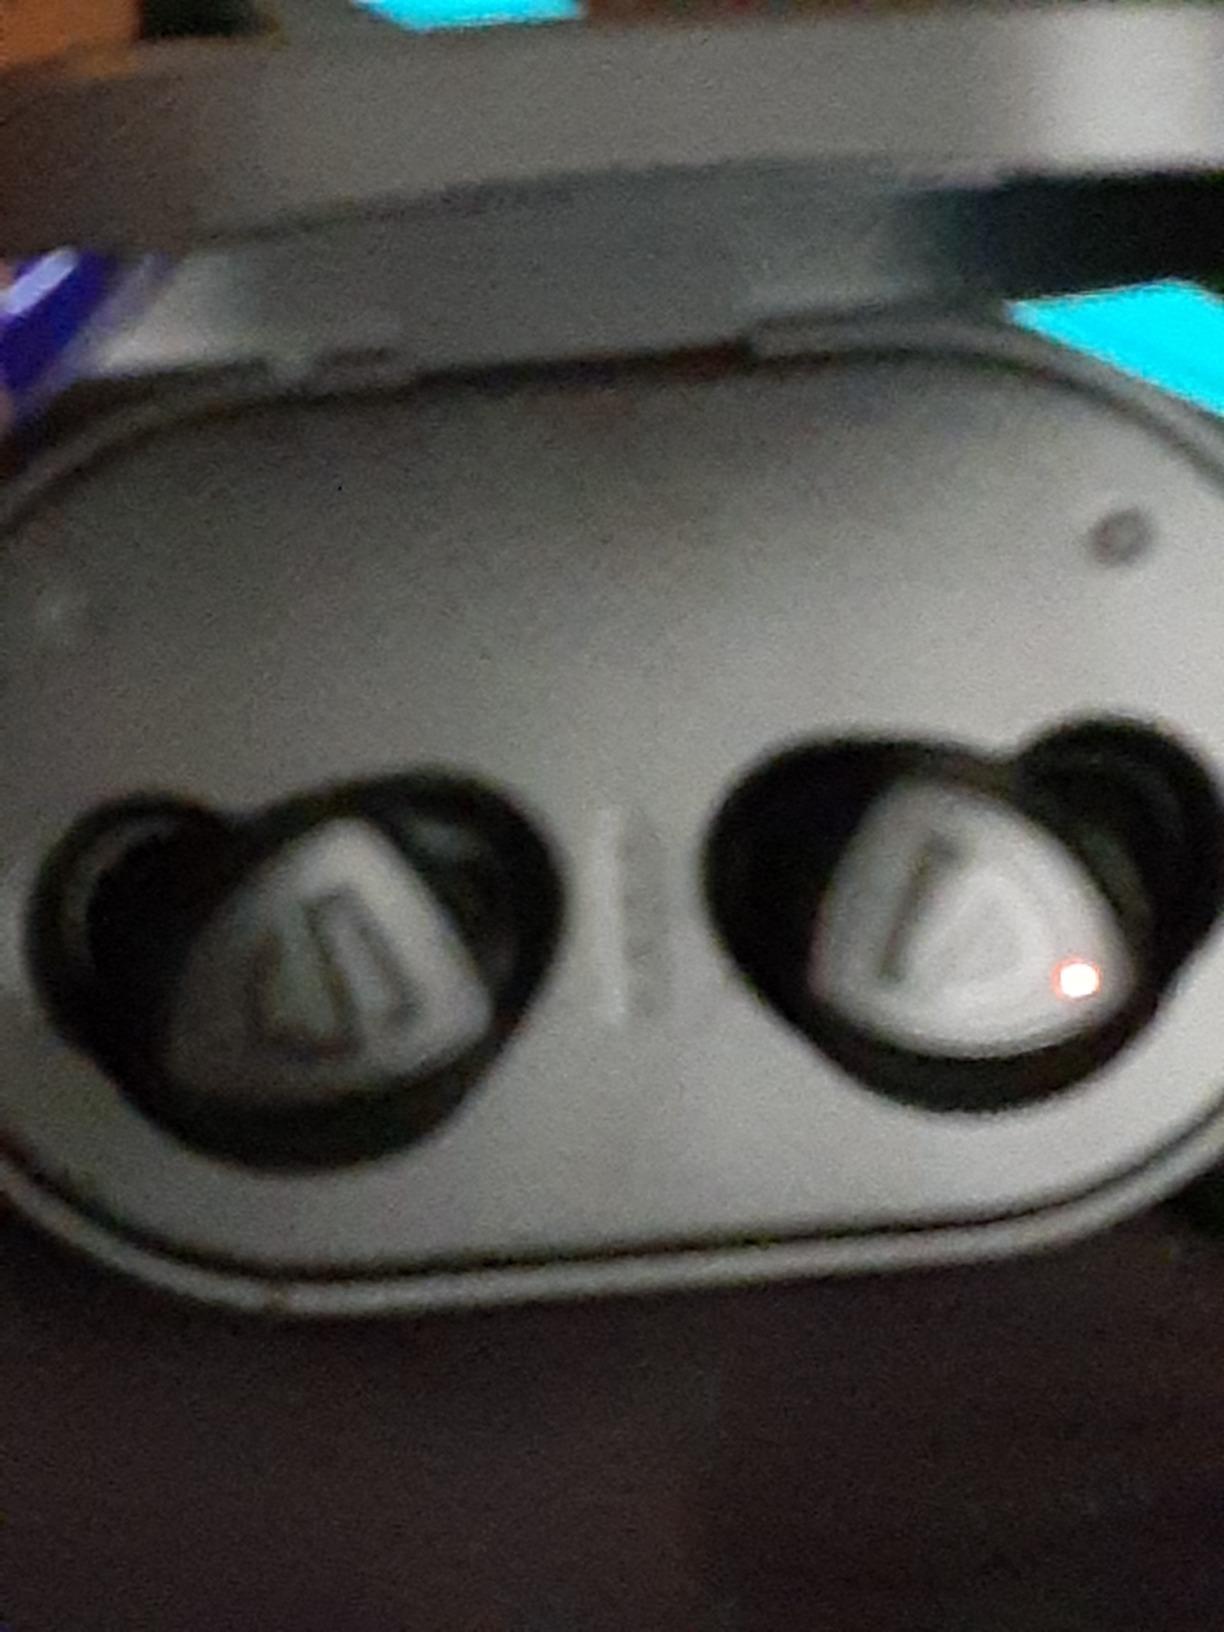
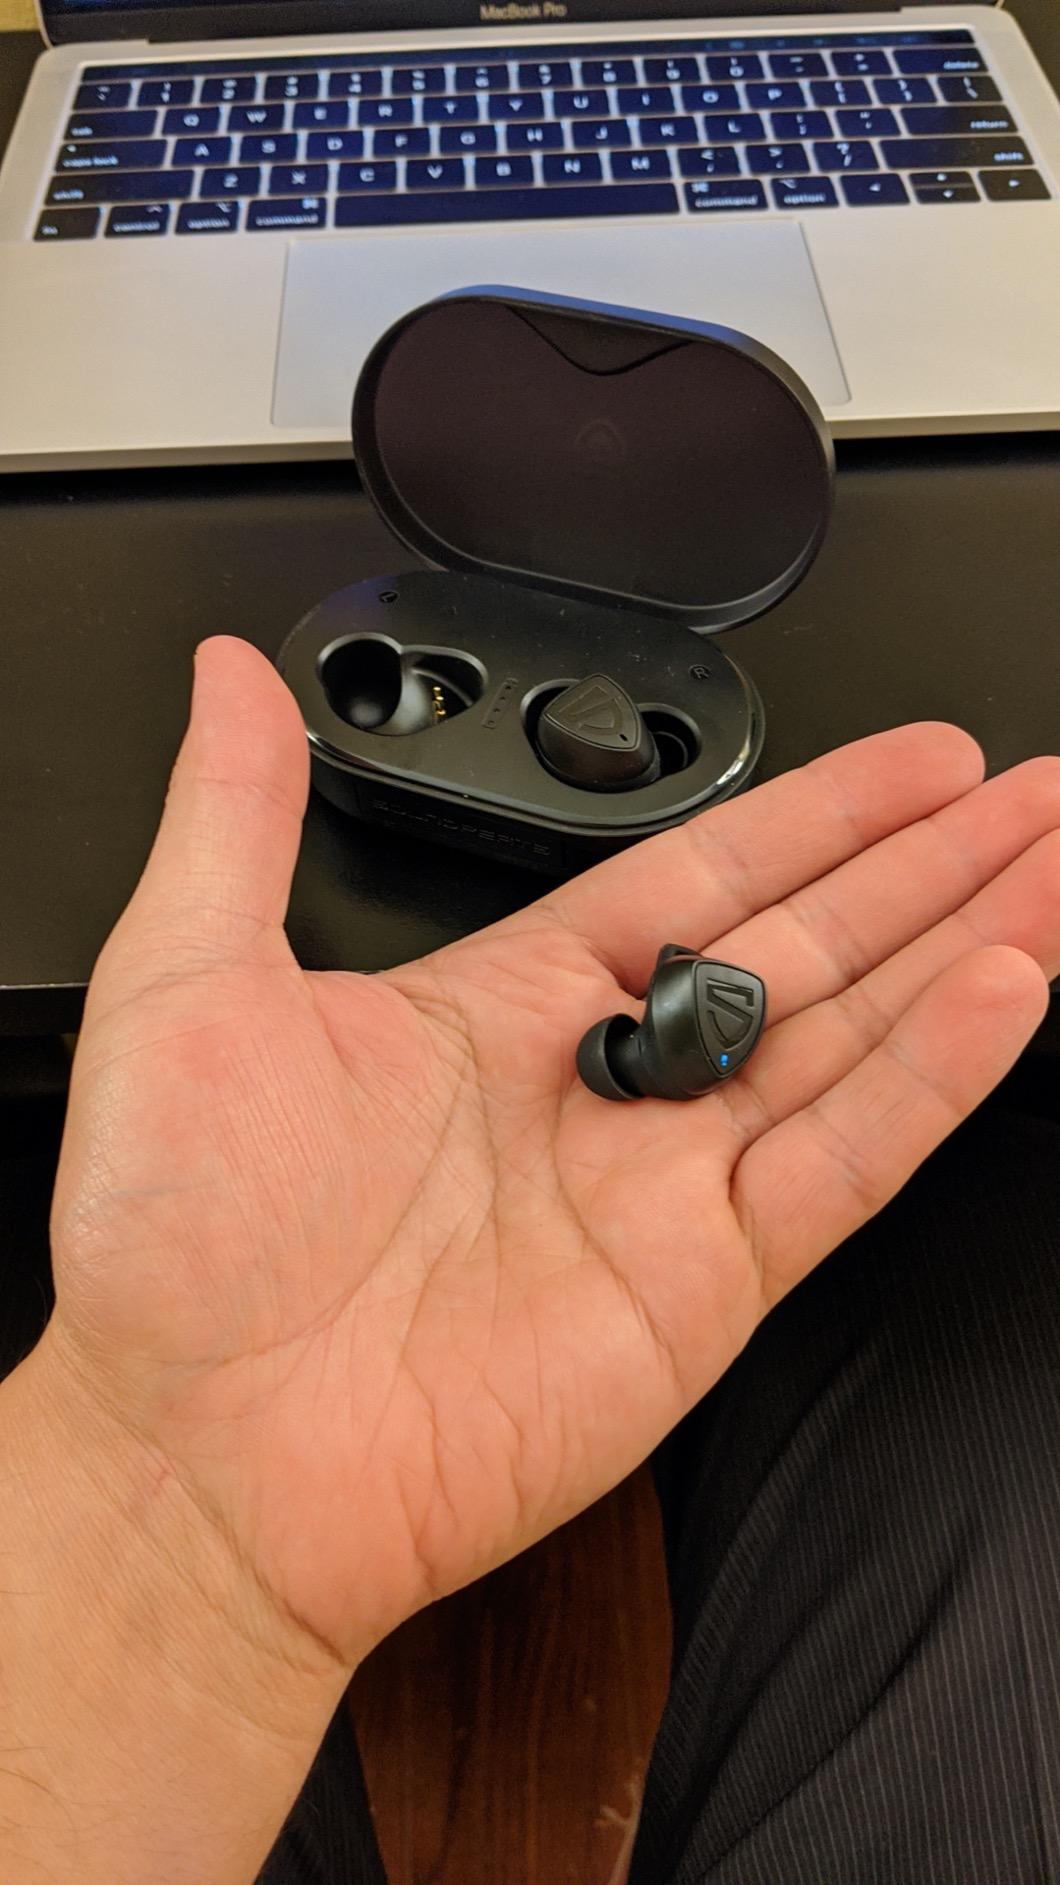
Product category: earbuds
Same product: yes